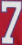
Number: 7